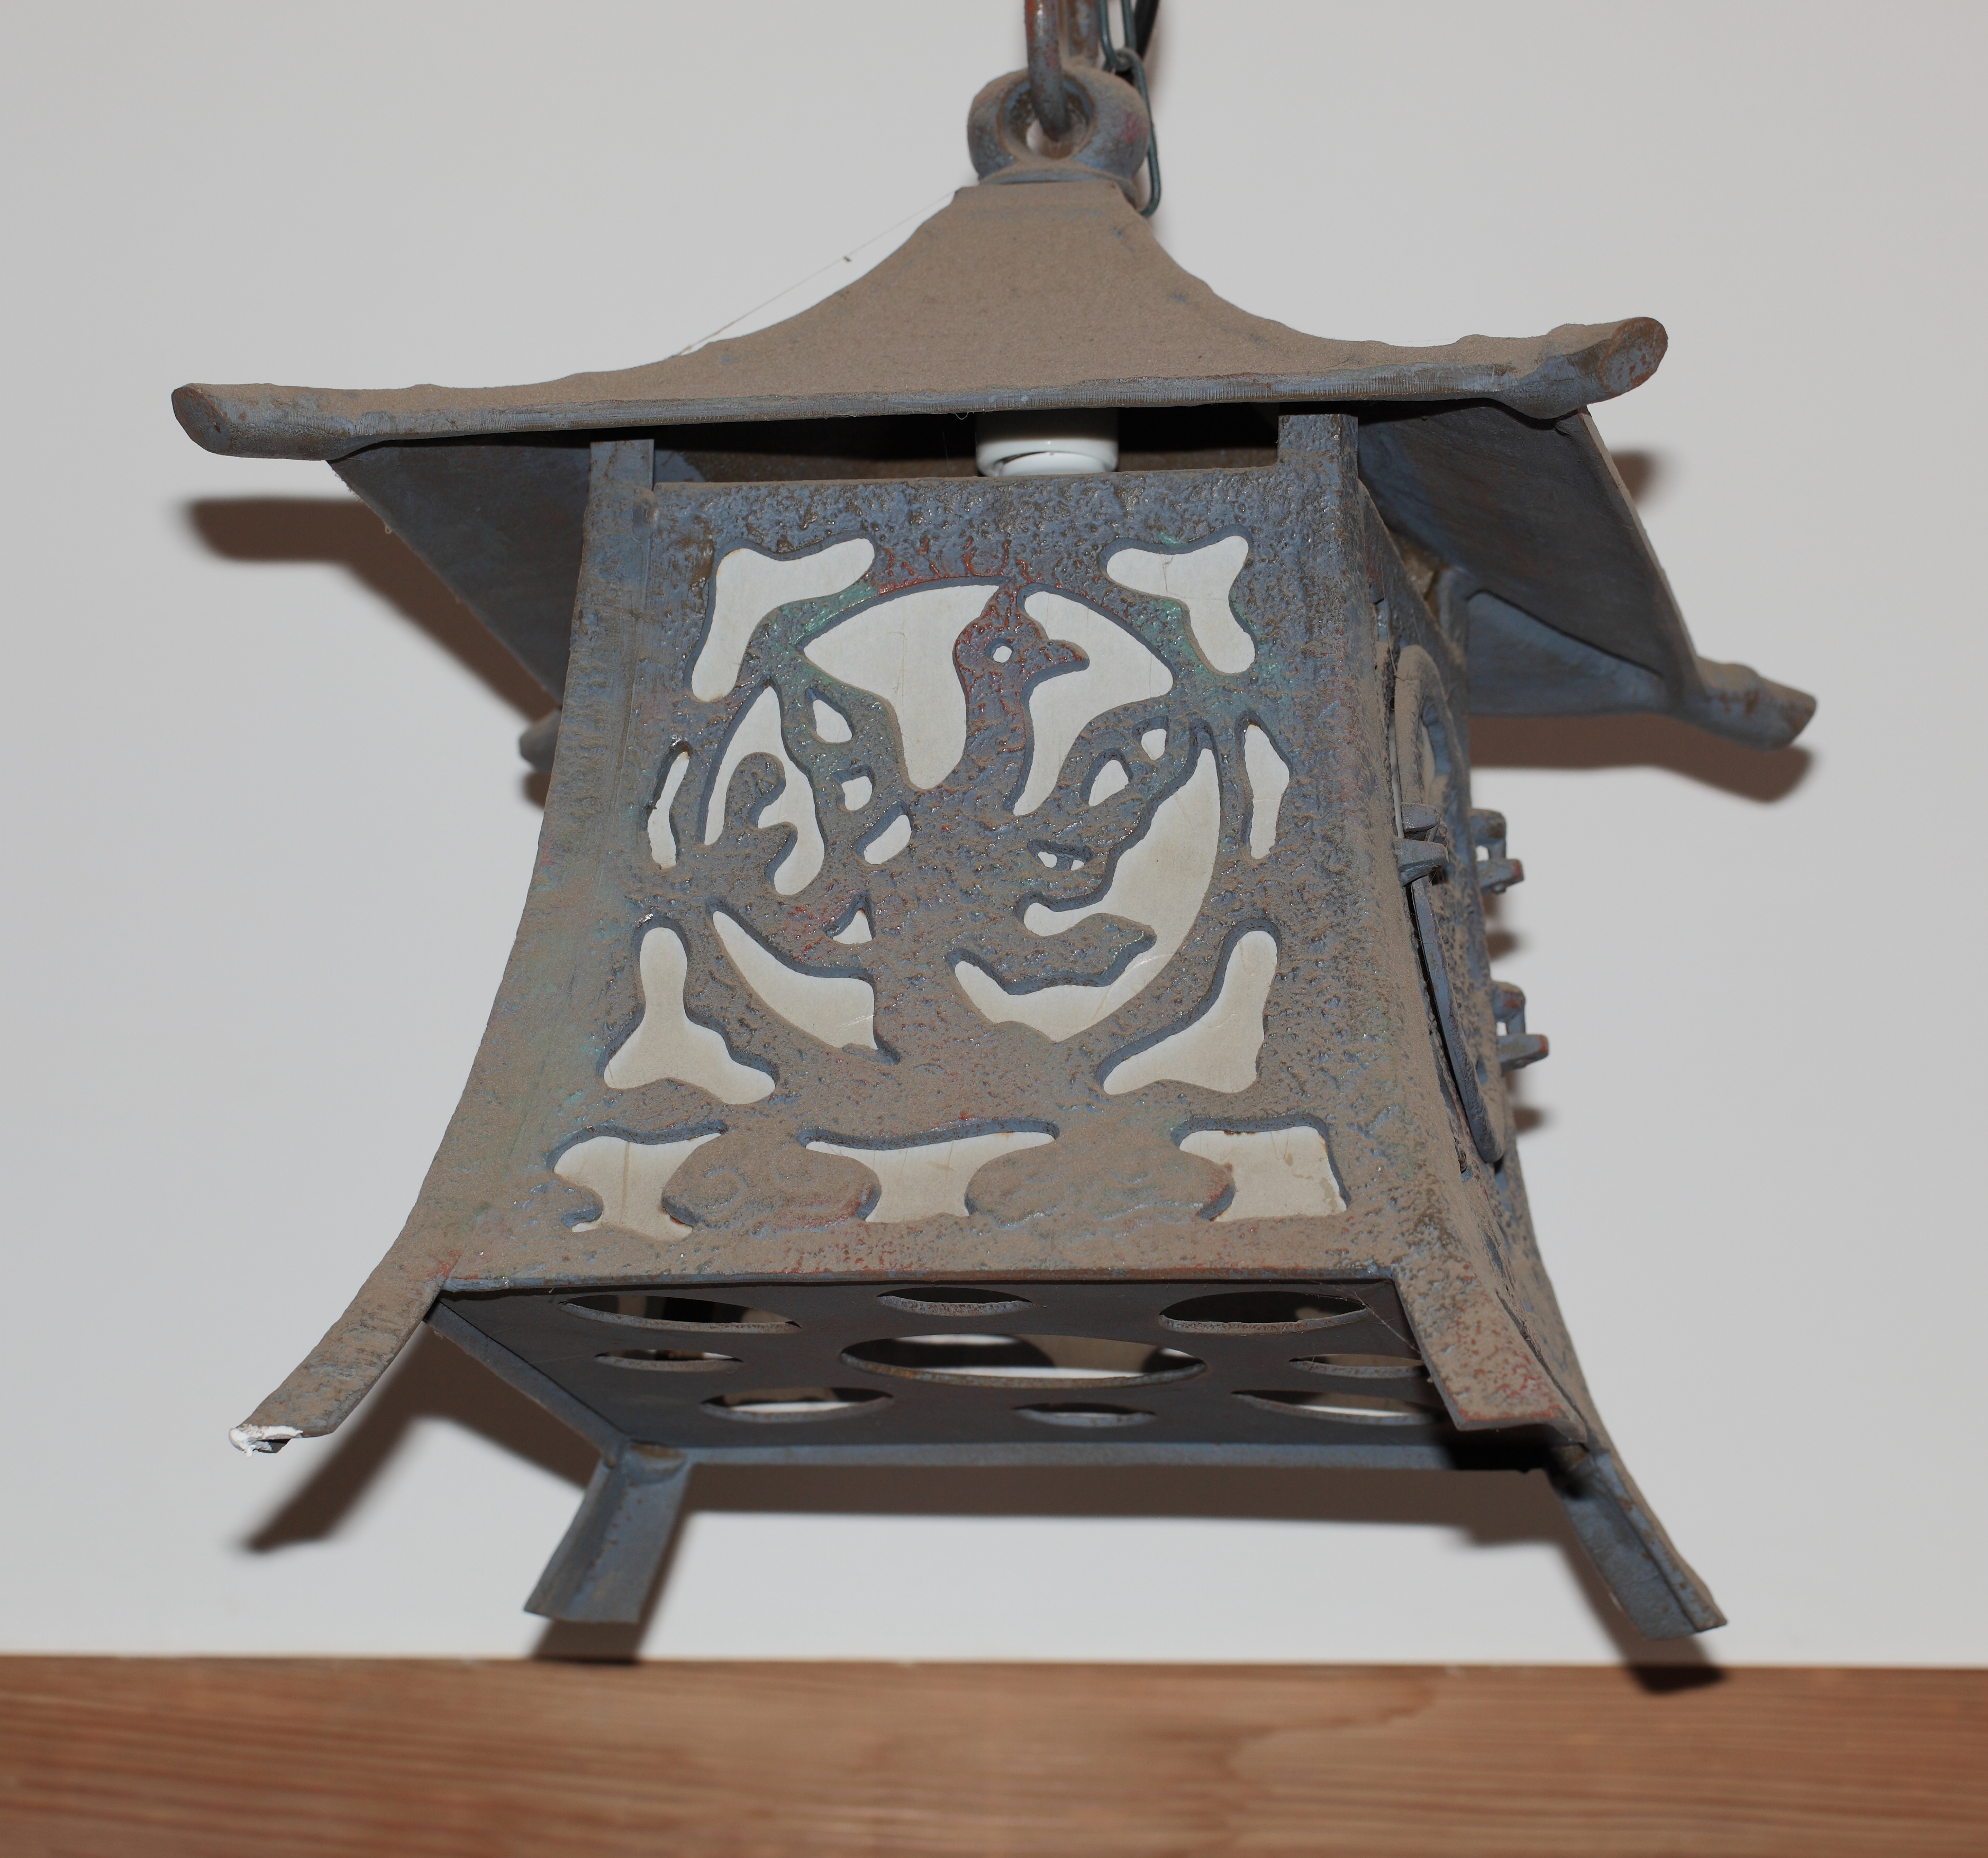
wood, house, interior, high, furniture, lighting, sculpture, art, design, japanese, tochigi, 5d, style, iron, hires, markii, traditional, hi, res, resolution, mooka, kinreisoh